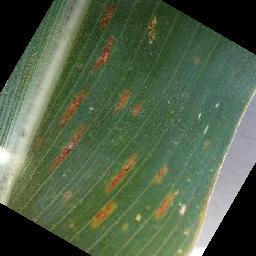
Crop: corn
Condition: (maize)_cercospora_spot_gray_spot